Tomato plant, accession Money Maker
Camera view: tilt-top (135 deg); turntable rotation: 330 degrees
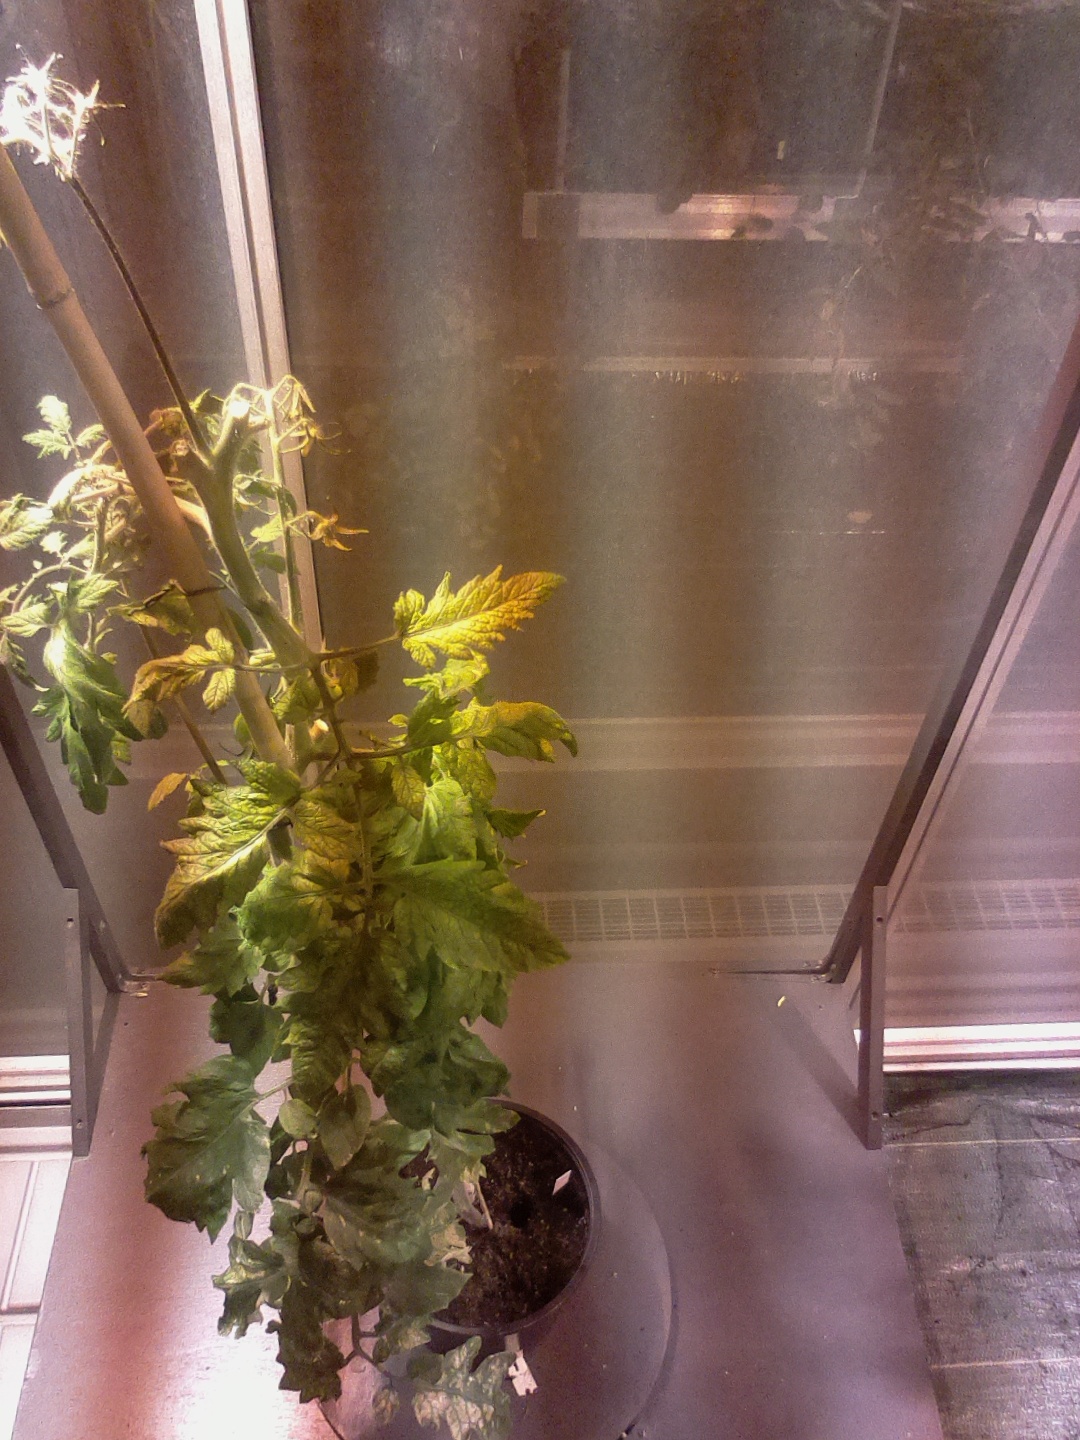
BBCH growth stage 74: 40%-50% of final fruit size